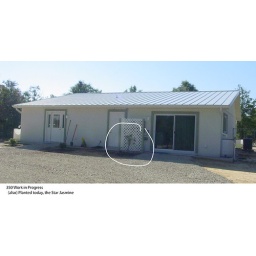
My event was to obtain trees and Shrubs and plant them around your house.